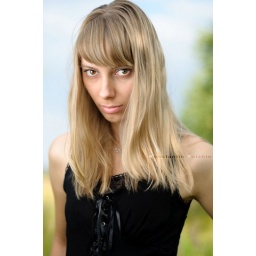
beautiful young girl posing outside with sky in background